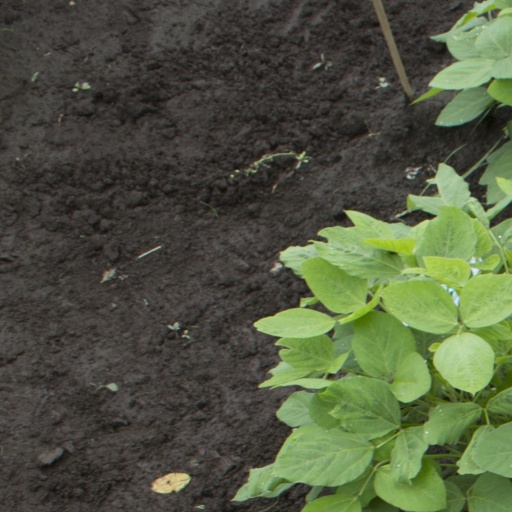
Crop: soybean